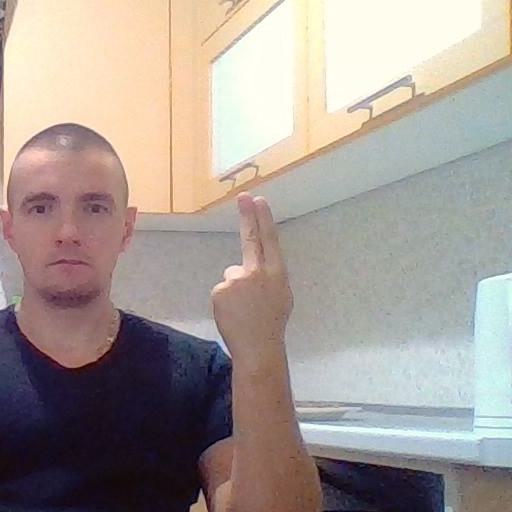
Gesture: two_up_inverted